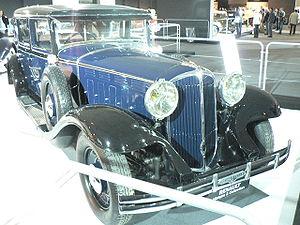
La Reinastella, présentée pour la 1ʳᵉ fois au Salon de Paris 1929, est une automobile de luxe qui fut fabriquée par Renault. Elle adopte un 8 cylindres en ligne de 7,1 litres de cylindrée.
Créée en 1898, l'entreprise Renault est un constructeur automobile français dont l'histoire est indissociable de celle de la France du XXᵉ siècle, de la Seconde industrialisation et de la fabrication en grandes séries. L'entreprise participe aux deux conflits mondiaux, subit la crise des années 1930, connait une nationalisation en 1945 pour avoir collaboré avec l'occupant allemand, puis une privatisation dans les années 1990. Elle est également le théâtre de mouvements sociaux marquants : grèves du chronométrage en 1912-1913, occupations d'usines durant le Front populaire en 1936, mouvements sociaux de 1968, etc. Elle est également marquée par des avancées sociales majeures.